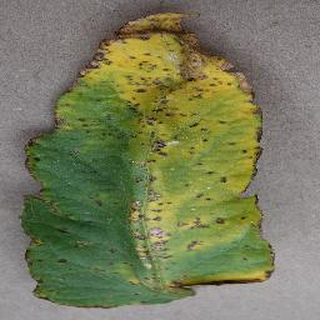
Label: tomato_bacterial_spot